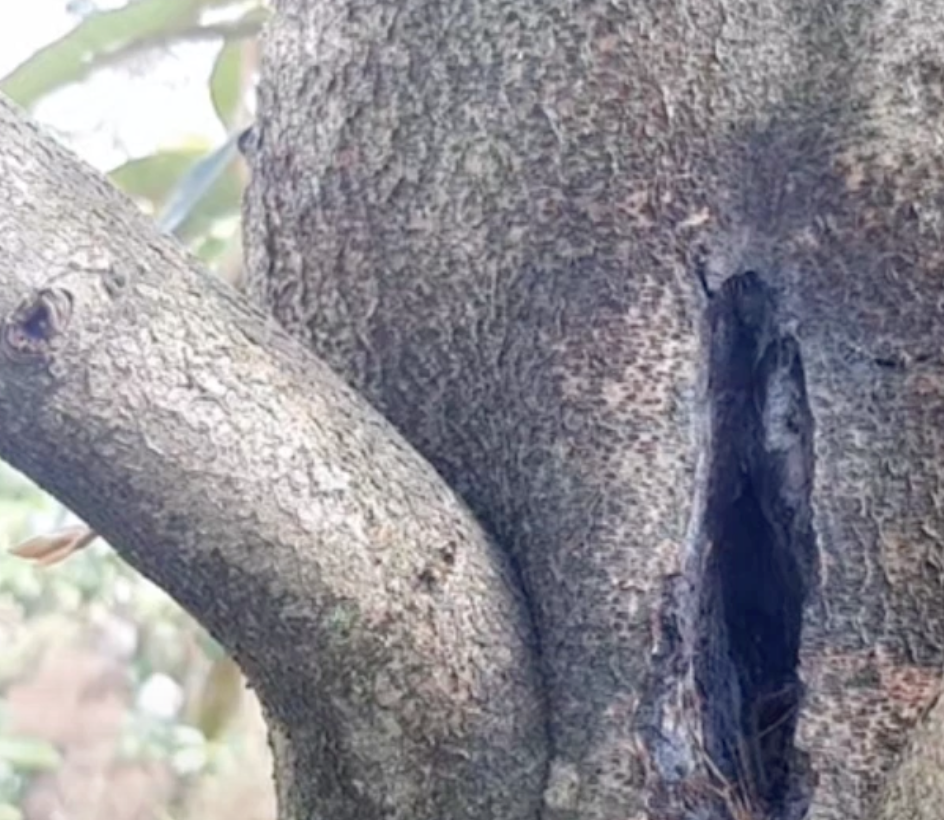
Label: stem_cracking_ gummosis